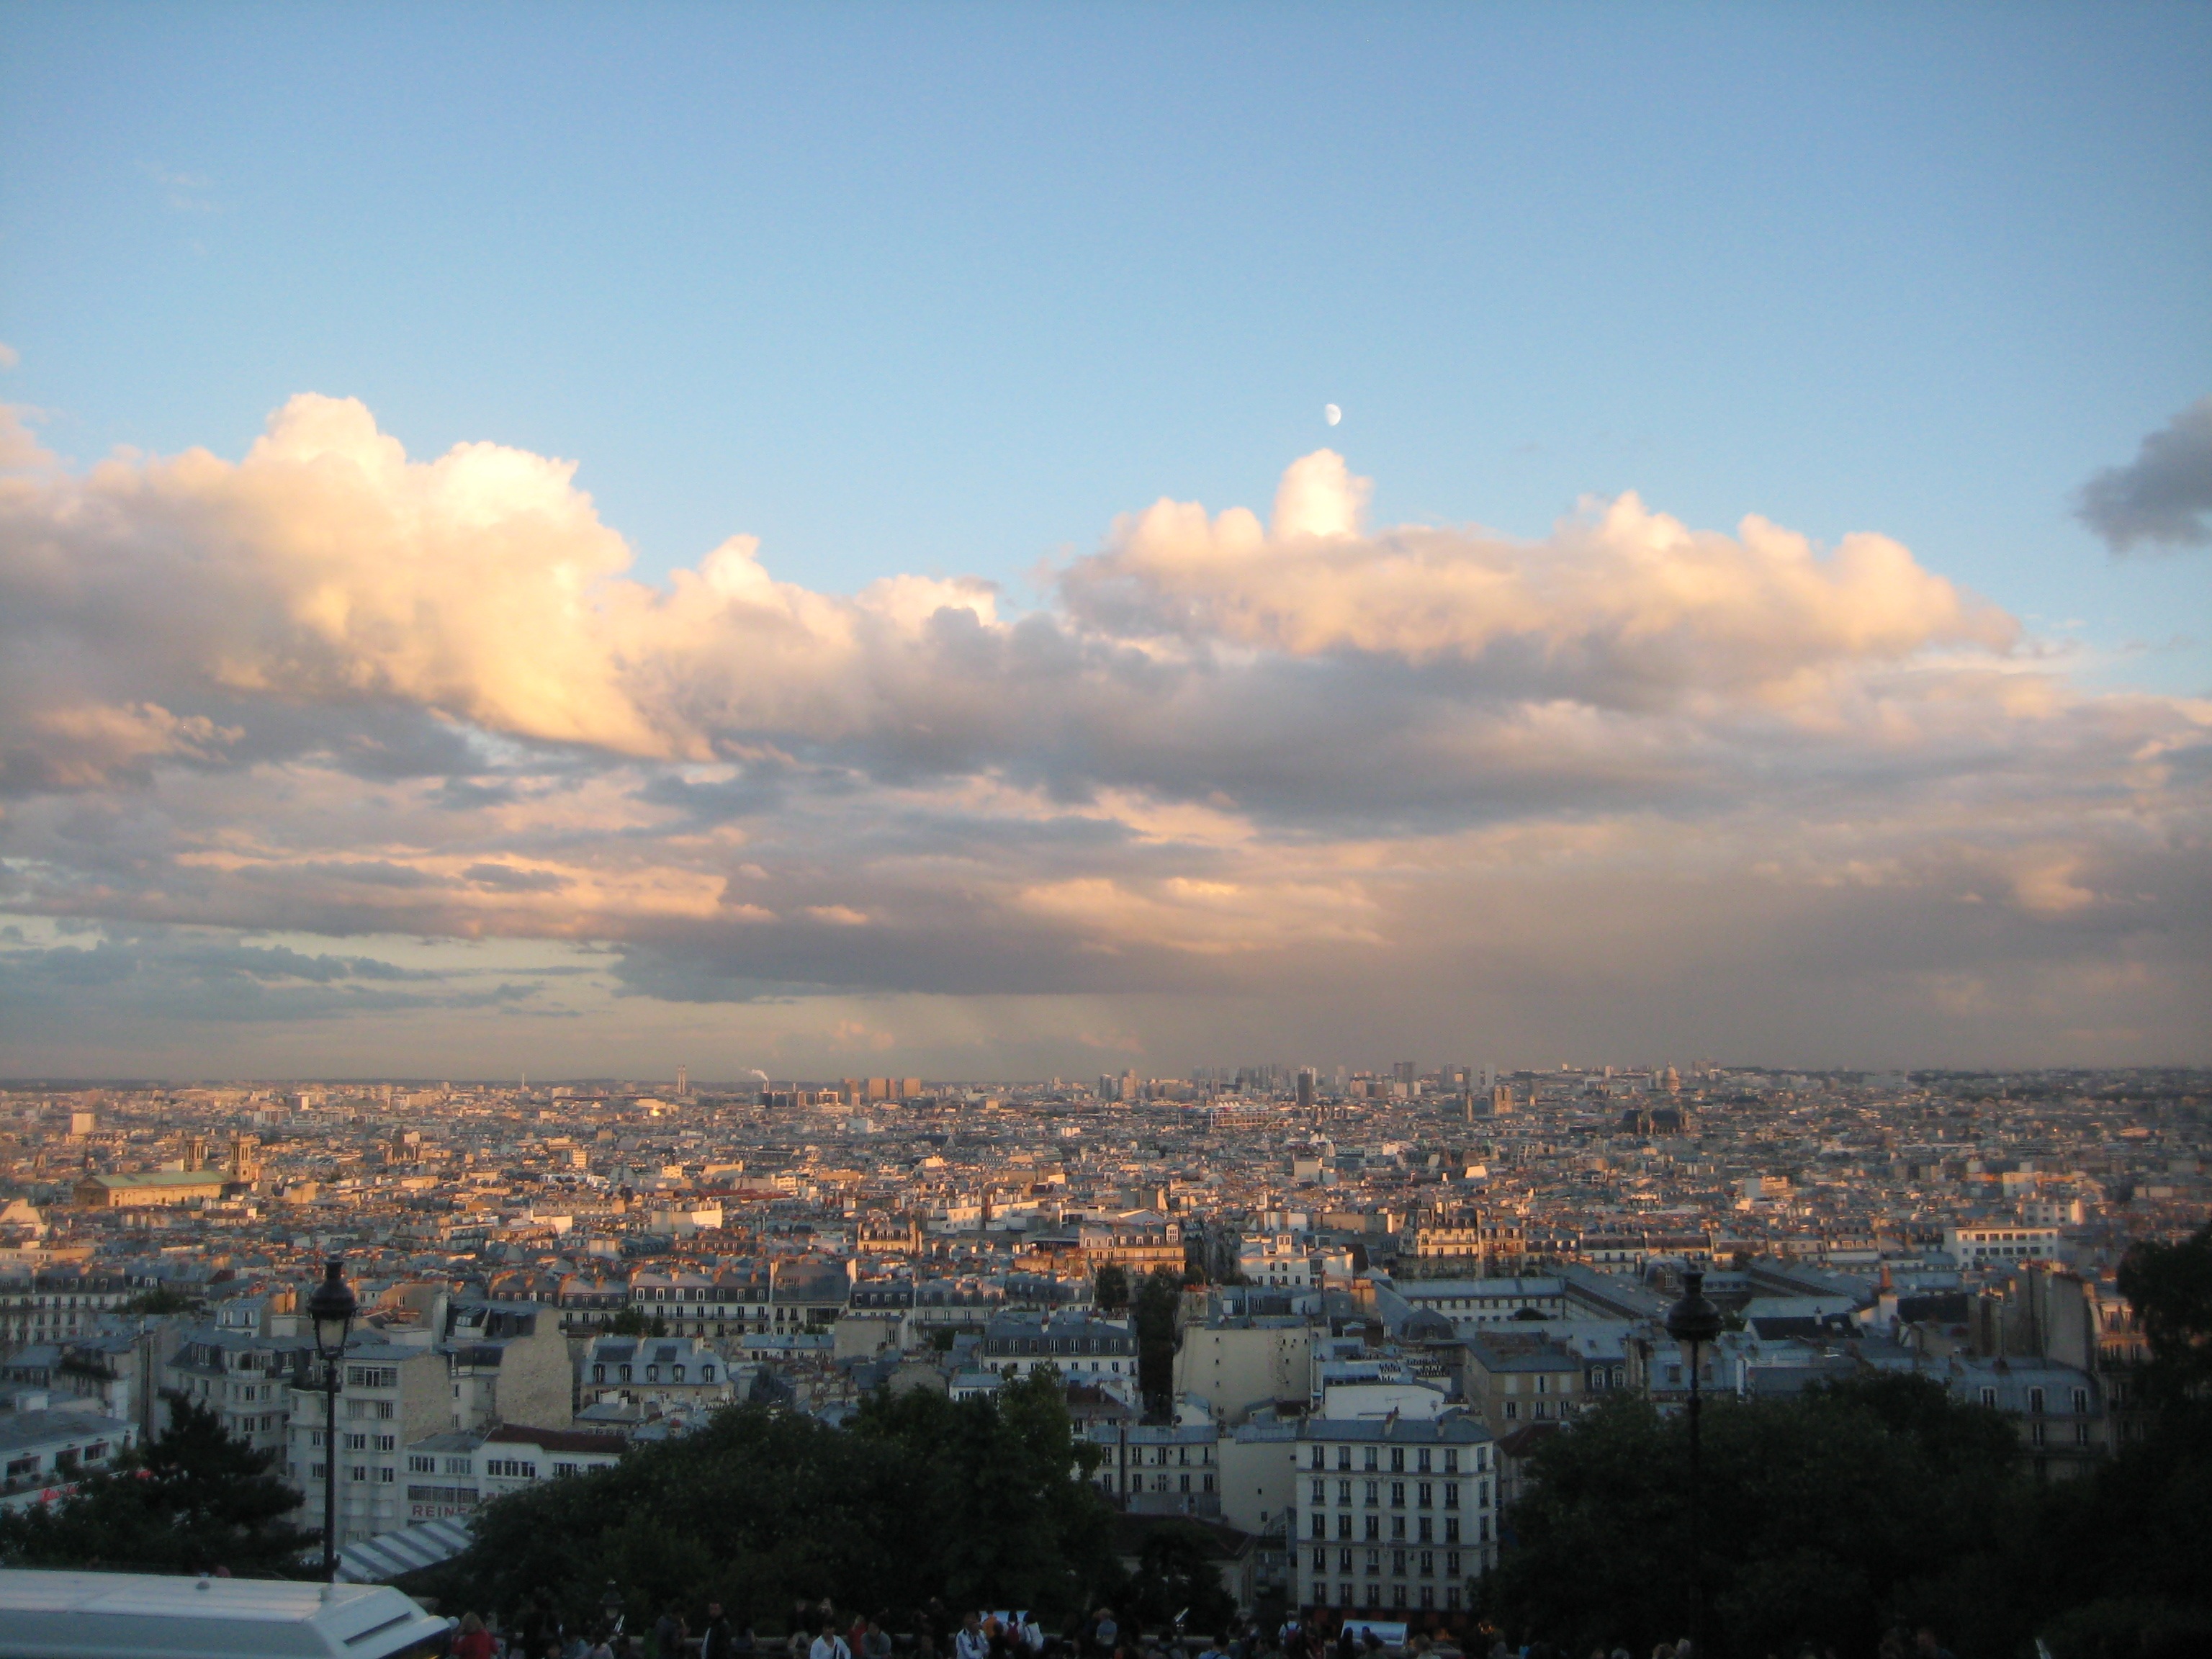
horizon, cloud, sky, sunrise, sunset, skyline, sunlight, morning, dawn, city, paris, cityscape, panorama, dusk, evening, montmartre, afterglow, meteorological phenomenon, human settlement, atmosphere of earth